Q37 (New York City bus)

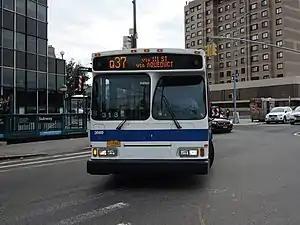
A 2007 Orion VII OG HEV (3669) on the South Ozone Park-bound Aqueduct Q37 leaving Kew Gardens-Union Tpke in June 2018

On January 9, 2006, the MTA Bus Company took over the operations of the Green Bus Line routes.